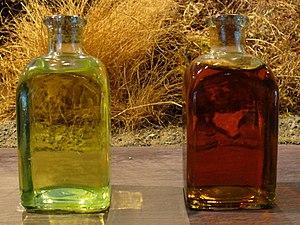
Deux types d'huile de marmotte (Marmota marmota, Sciuridae), photographiés à Zernez, en Suisse."